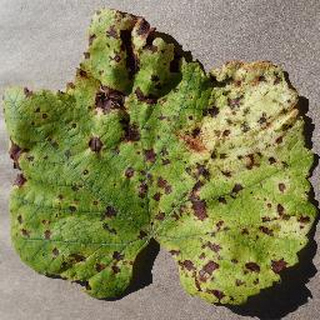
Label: grape_leaf_blight